Echinococcosis

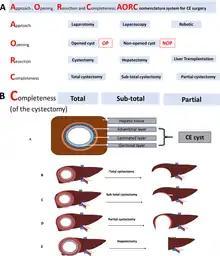
International consensus on nomenclature framework for cystic echinococcosis surgery

A number of therapy options are presently available. Treatment with albendazole, whether combined or not with praziquantel, is useful for smaller, uncomplicated cysts (< 5 cm). Only 30% of cysts disappear with medical treatment alone. Albendazole is preferred twice a day for 1–5 months. An alternative to albendazole is mebendazole for at least 3 to 6 months.